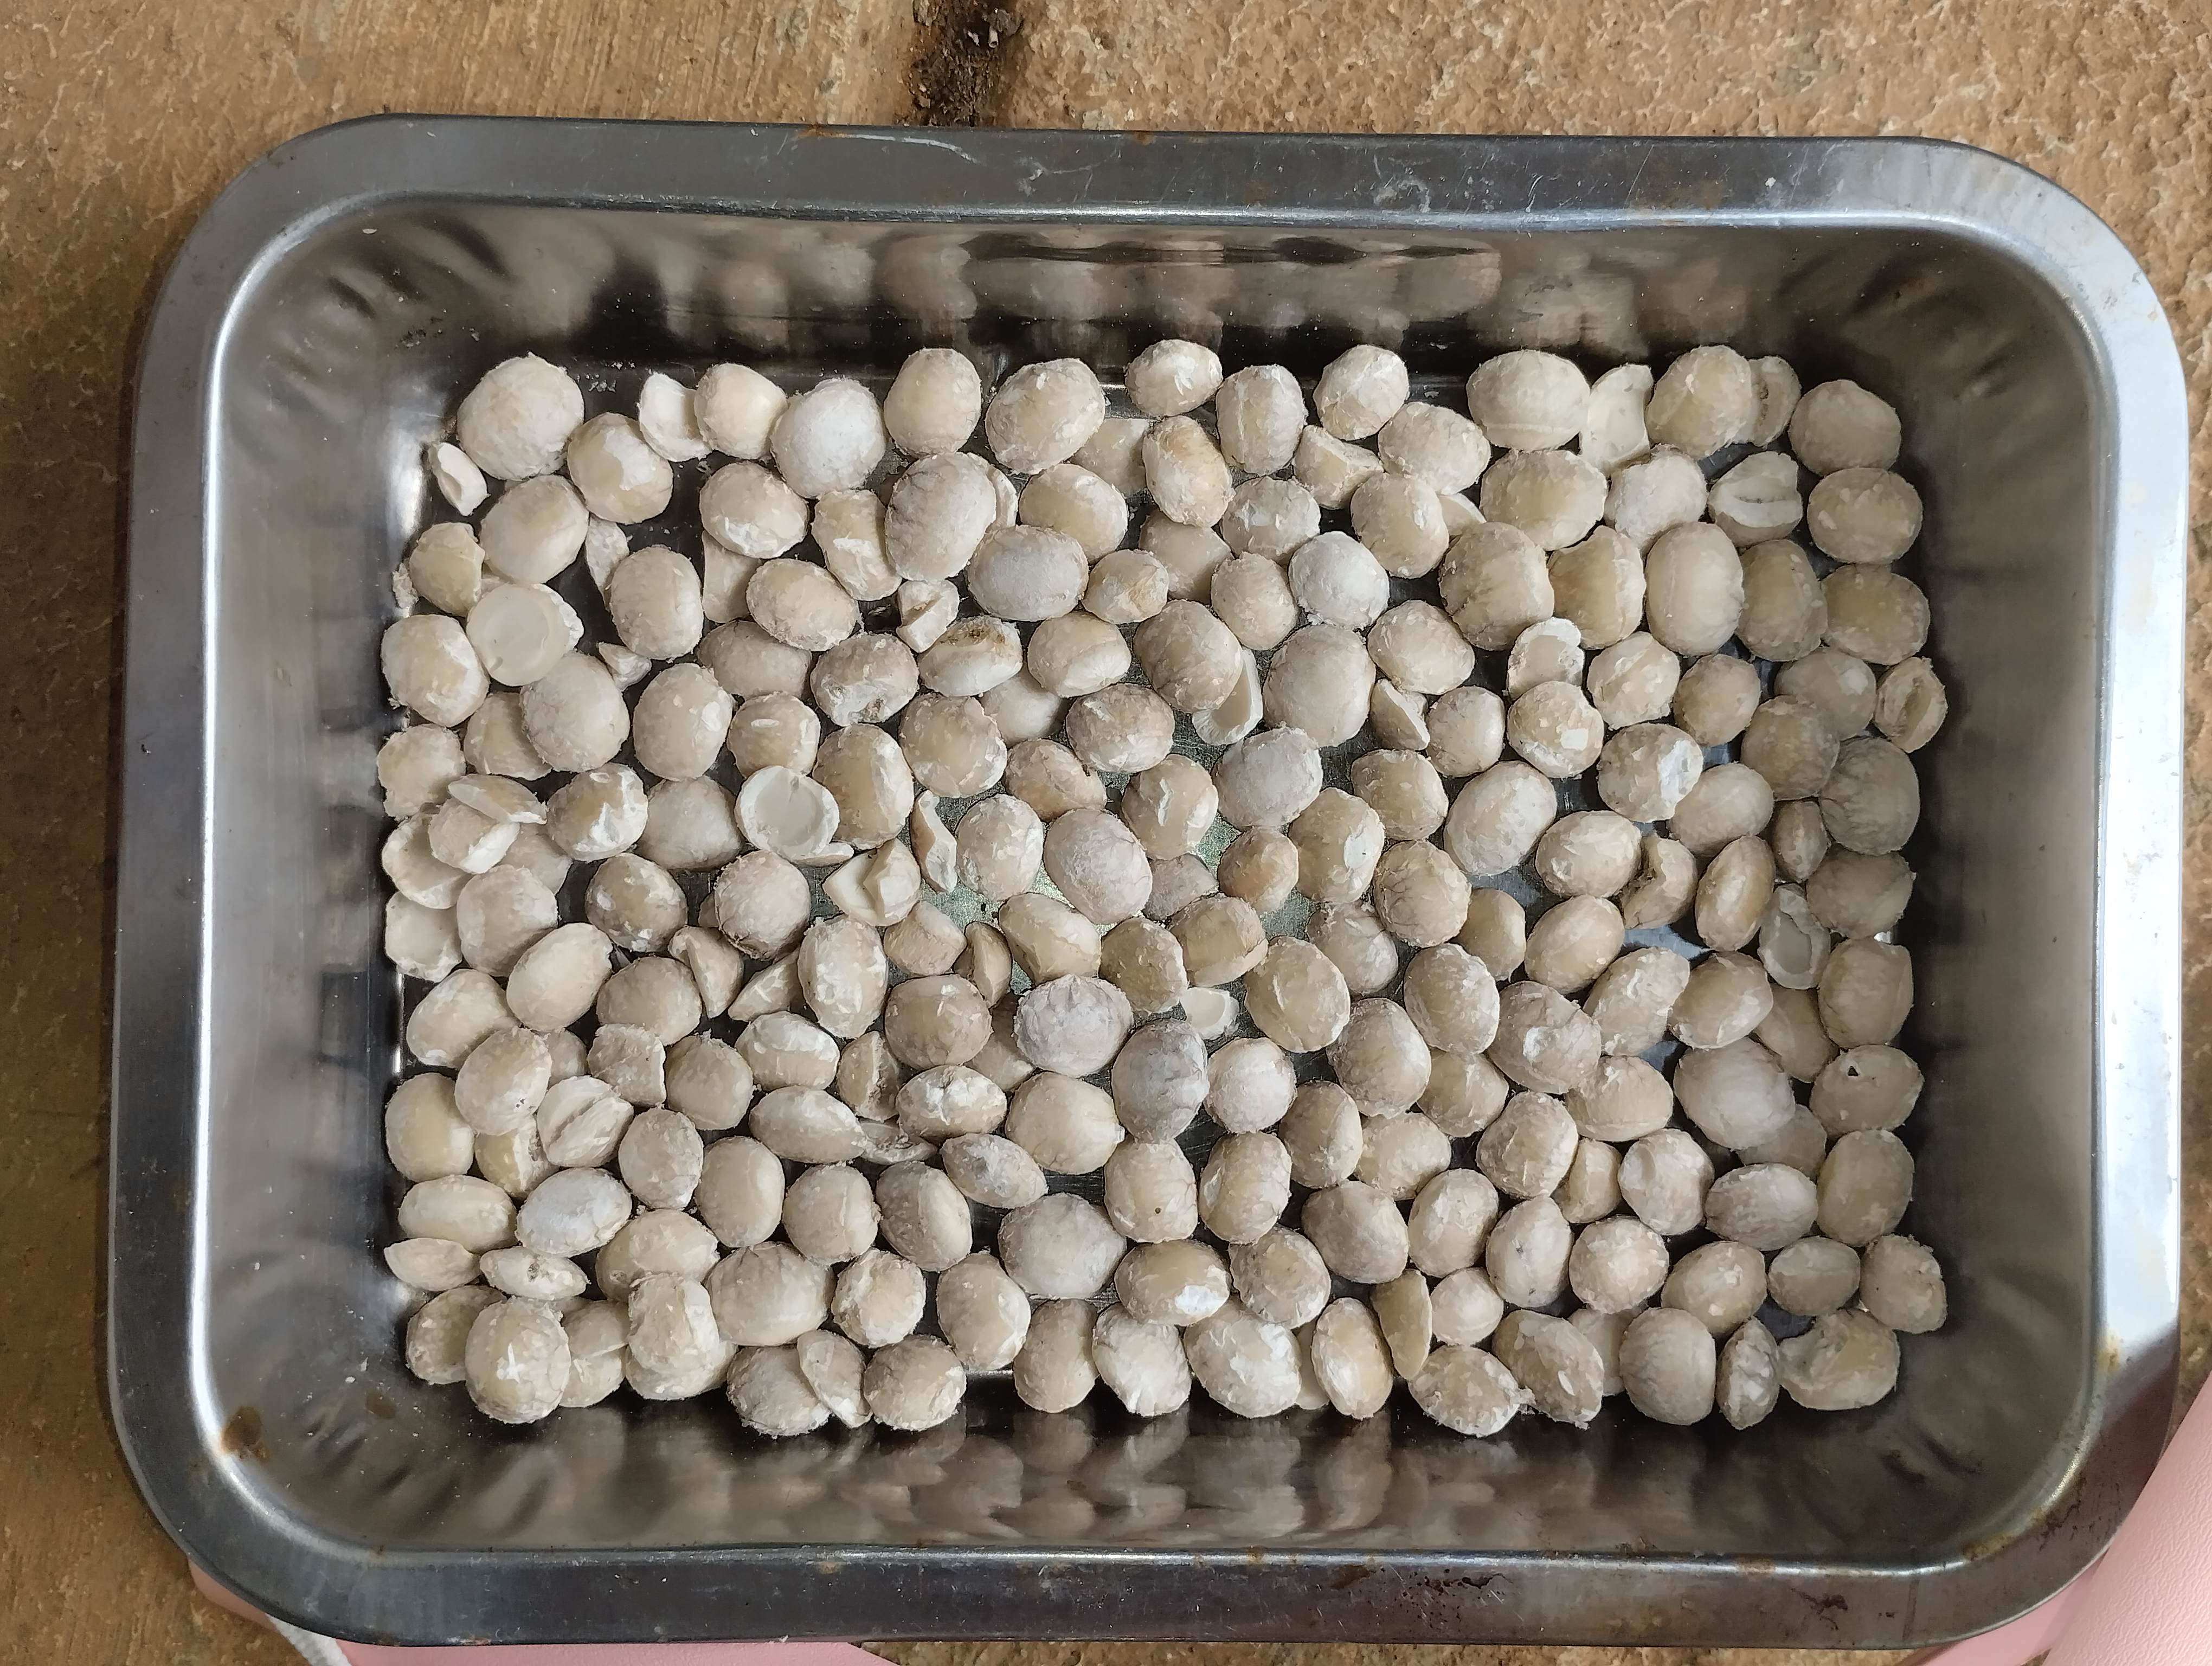
Label: bagus (good seed)